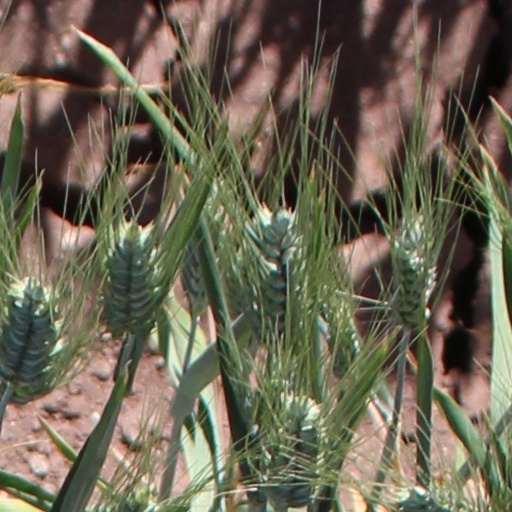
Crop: wheat